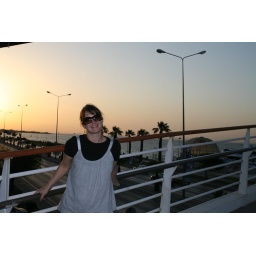
picture of Rachel on bridge stretching from street, over road, to edge of the water